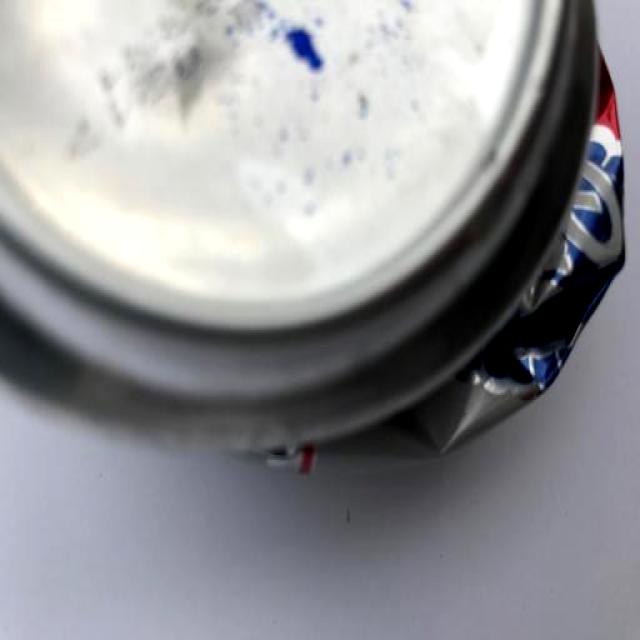
Label: Metal